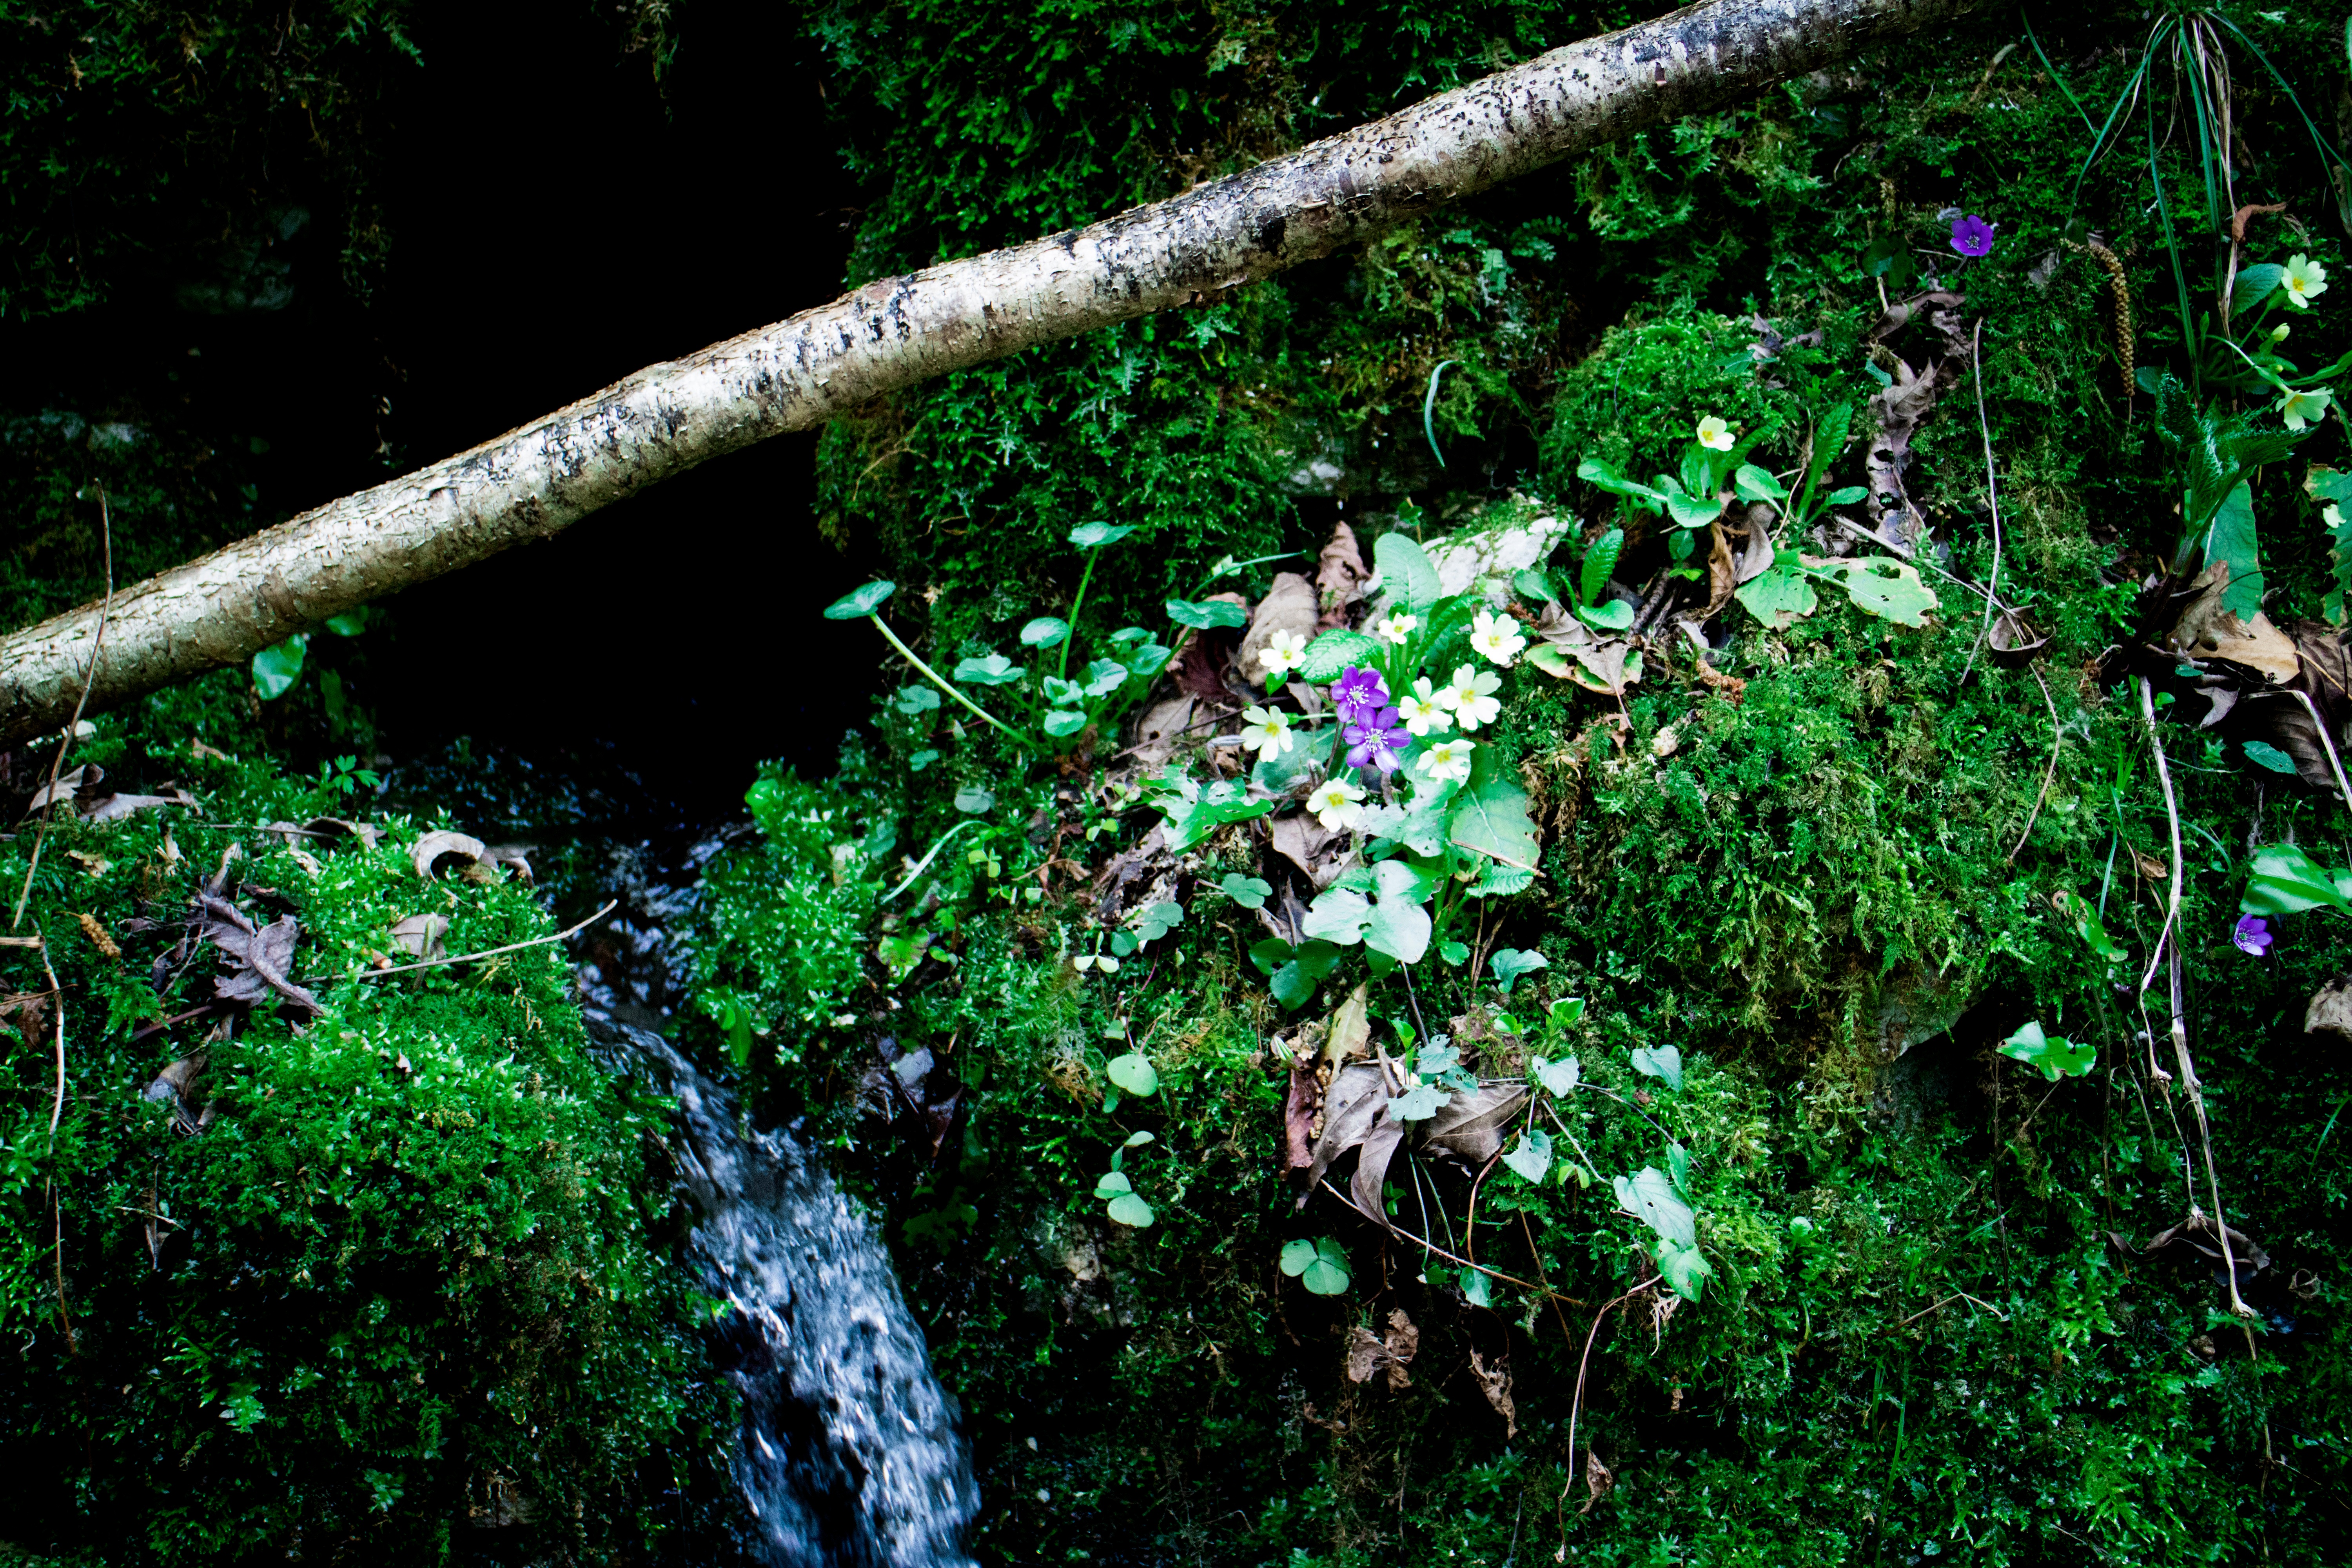
tree, water, nature, forest, branch, plant, sunlight, leaf, flower, stream, green, jungle, autumn, botany, flora, rainforest, woodland, habitat, natural environment, woody plant